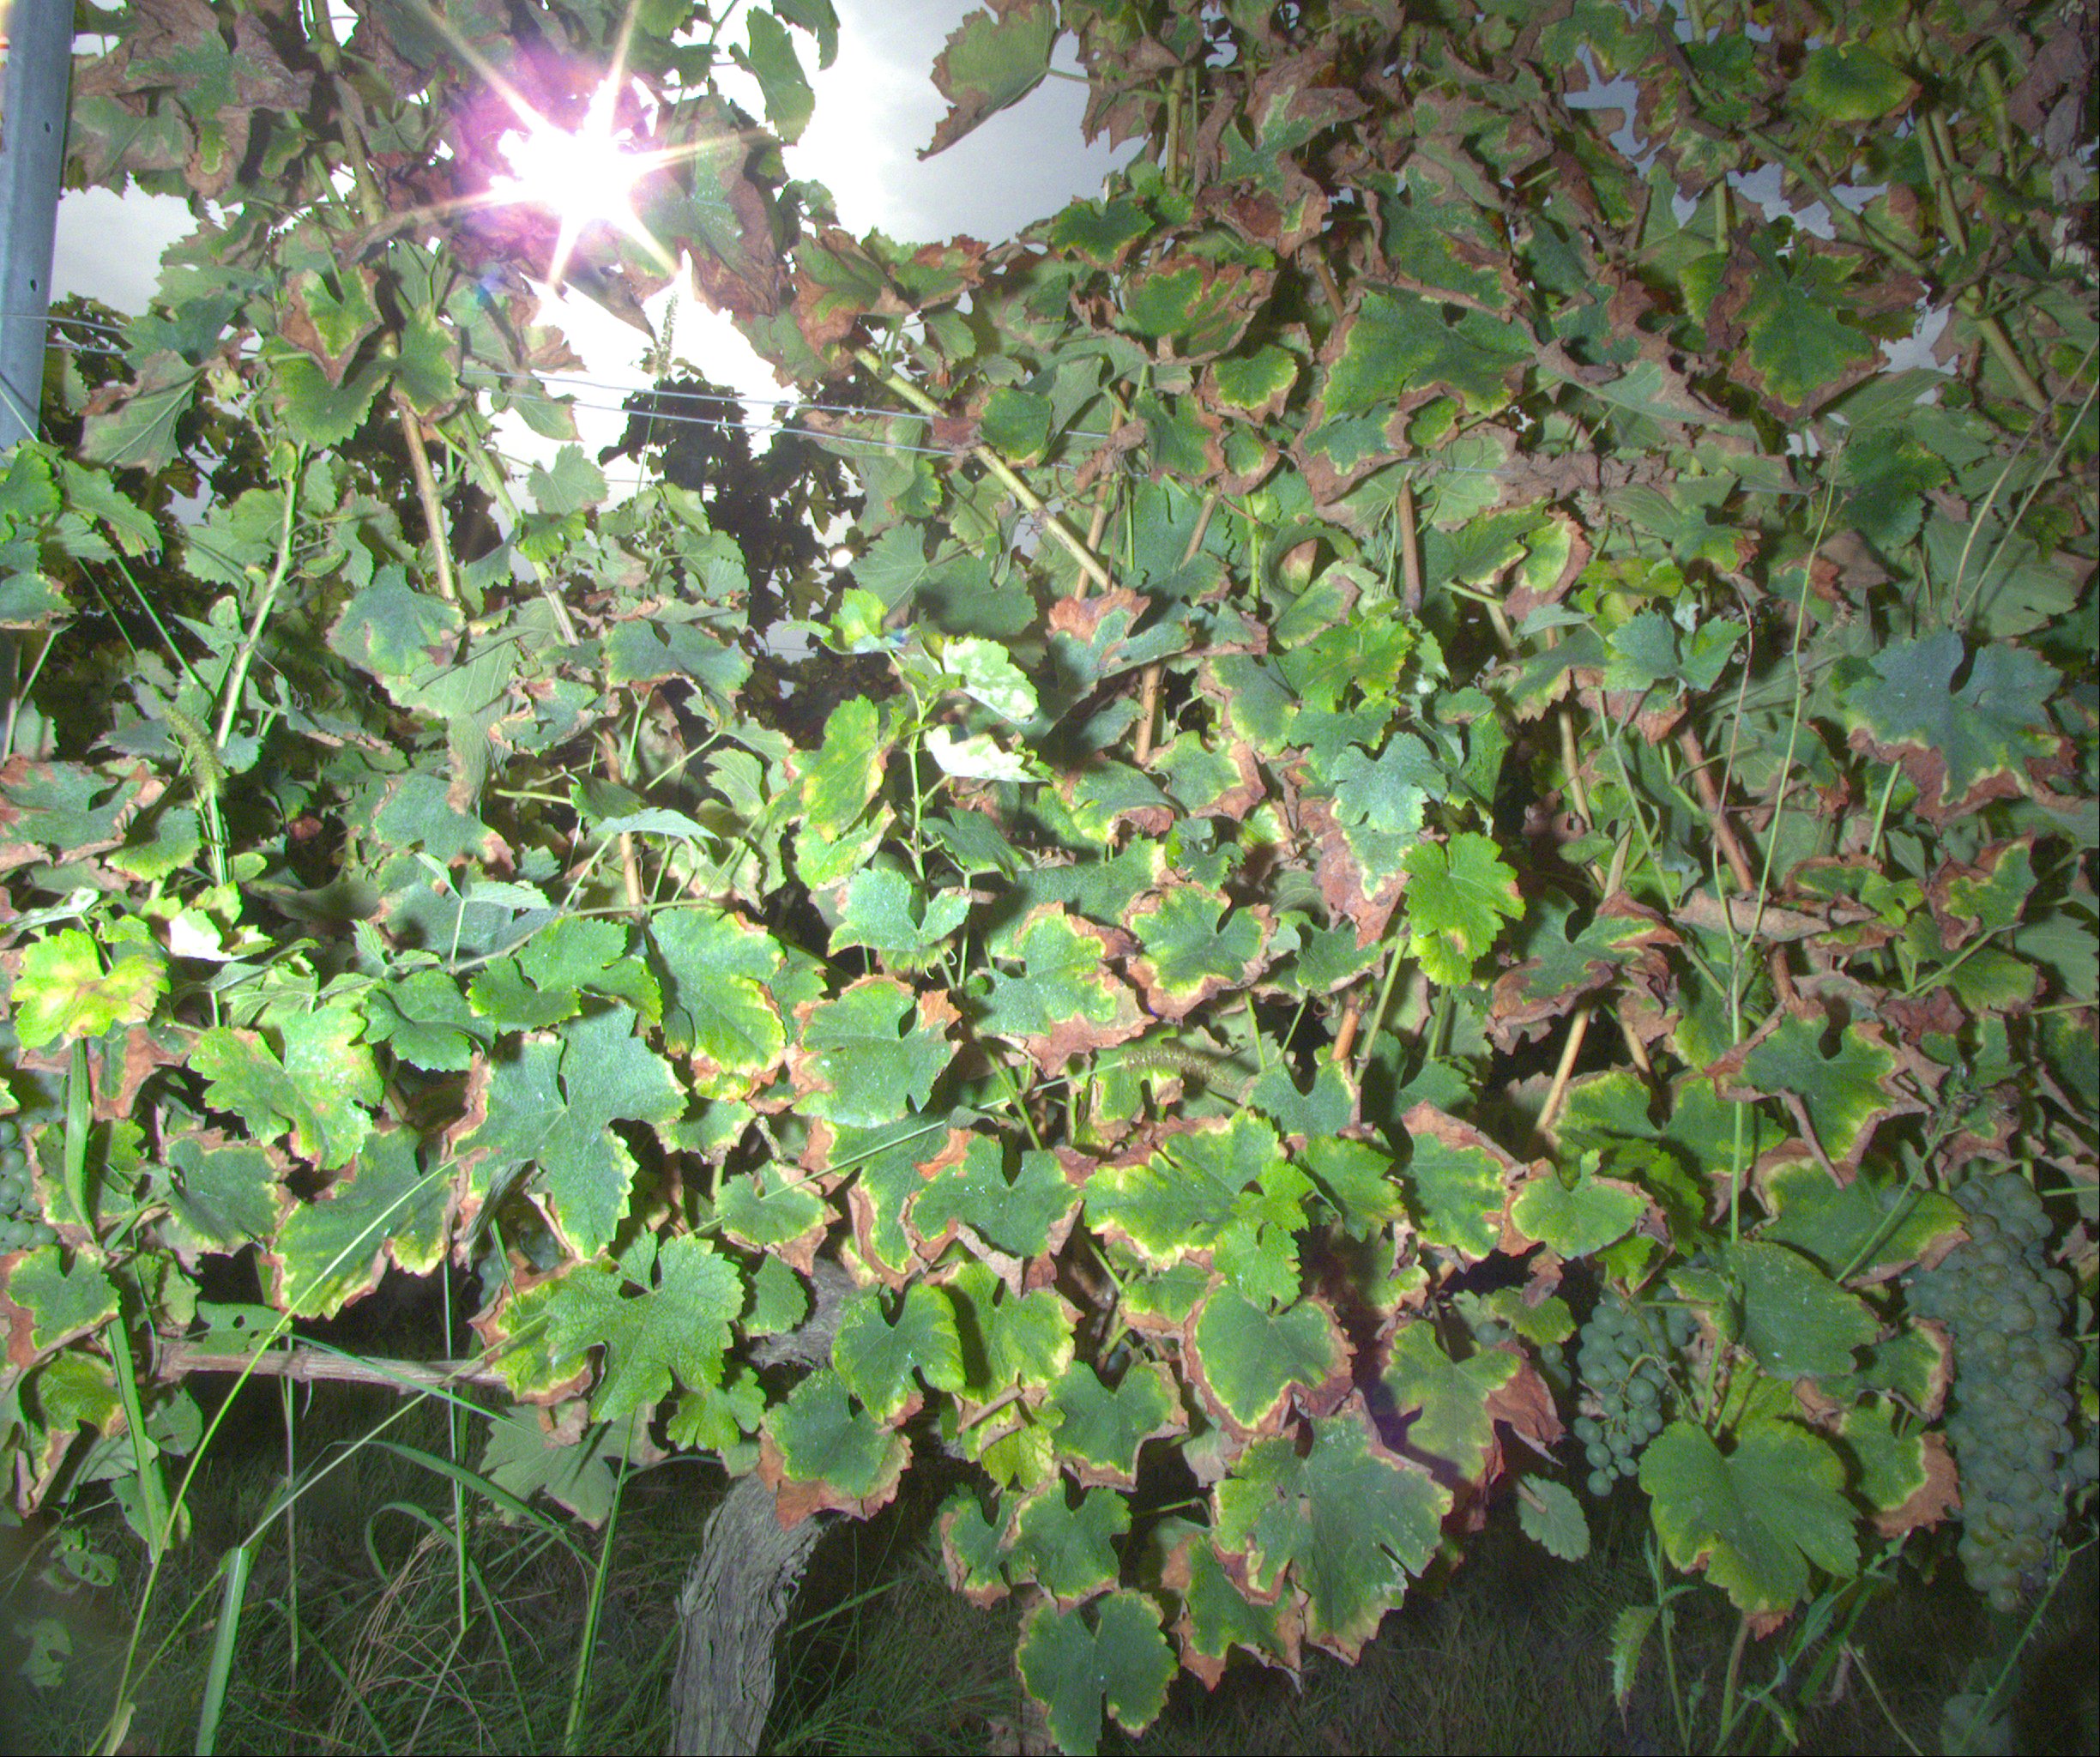
Grape variety: sauvignon-blanc
Disease: confounding disease (conf)